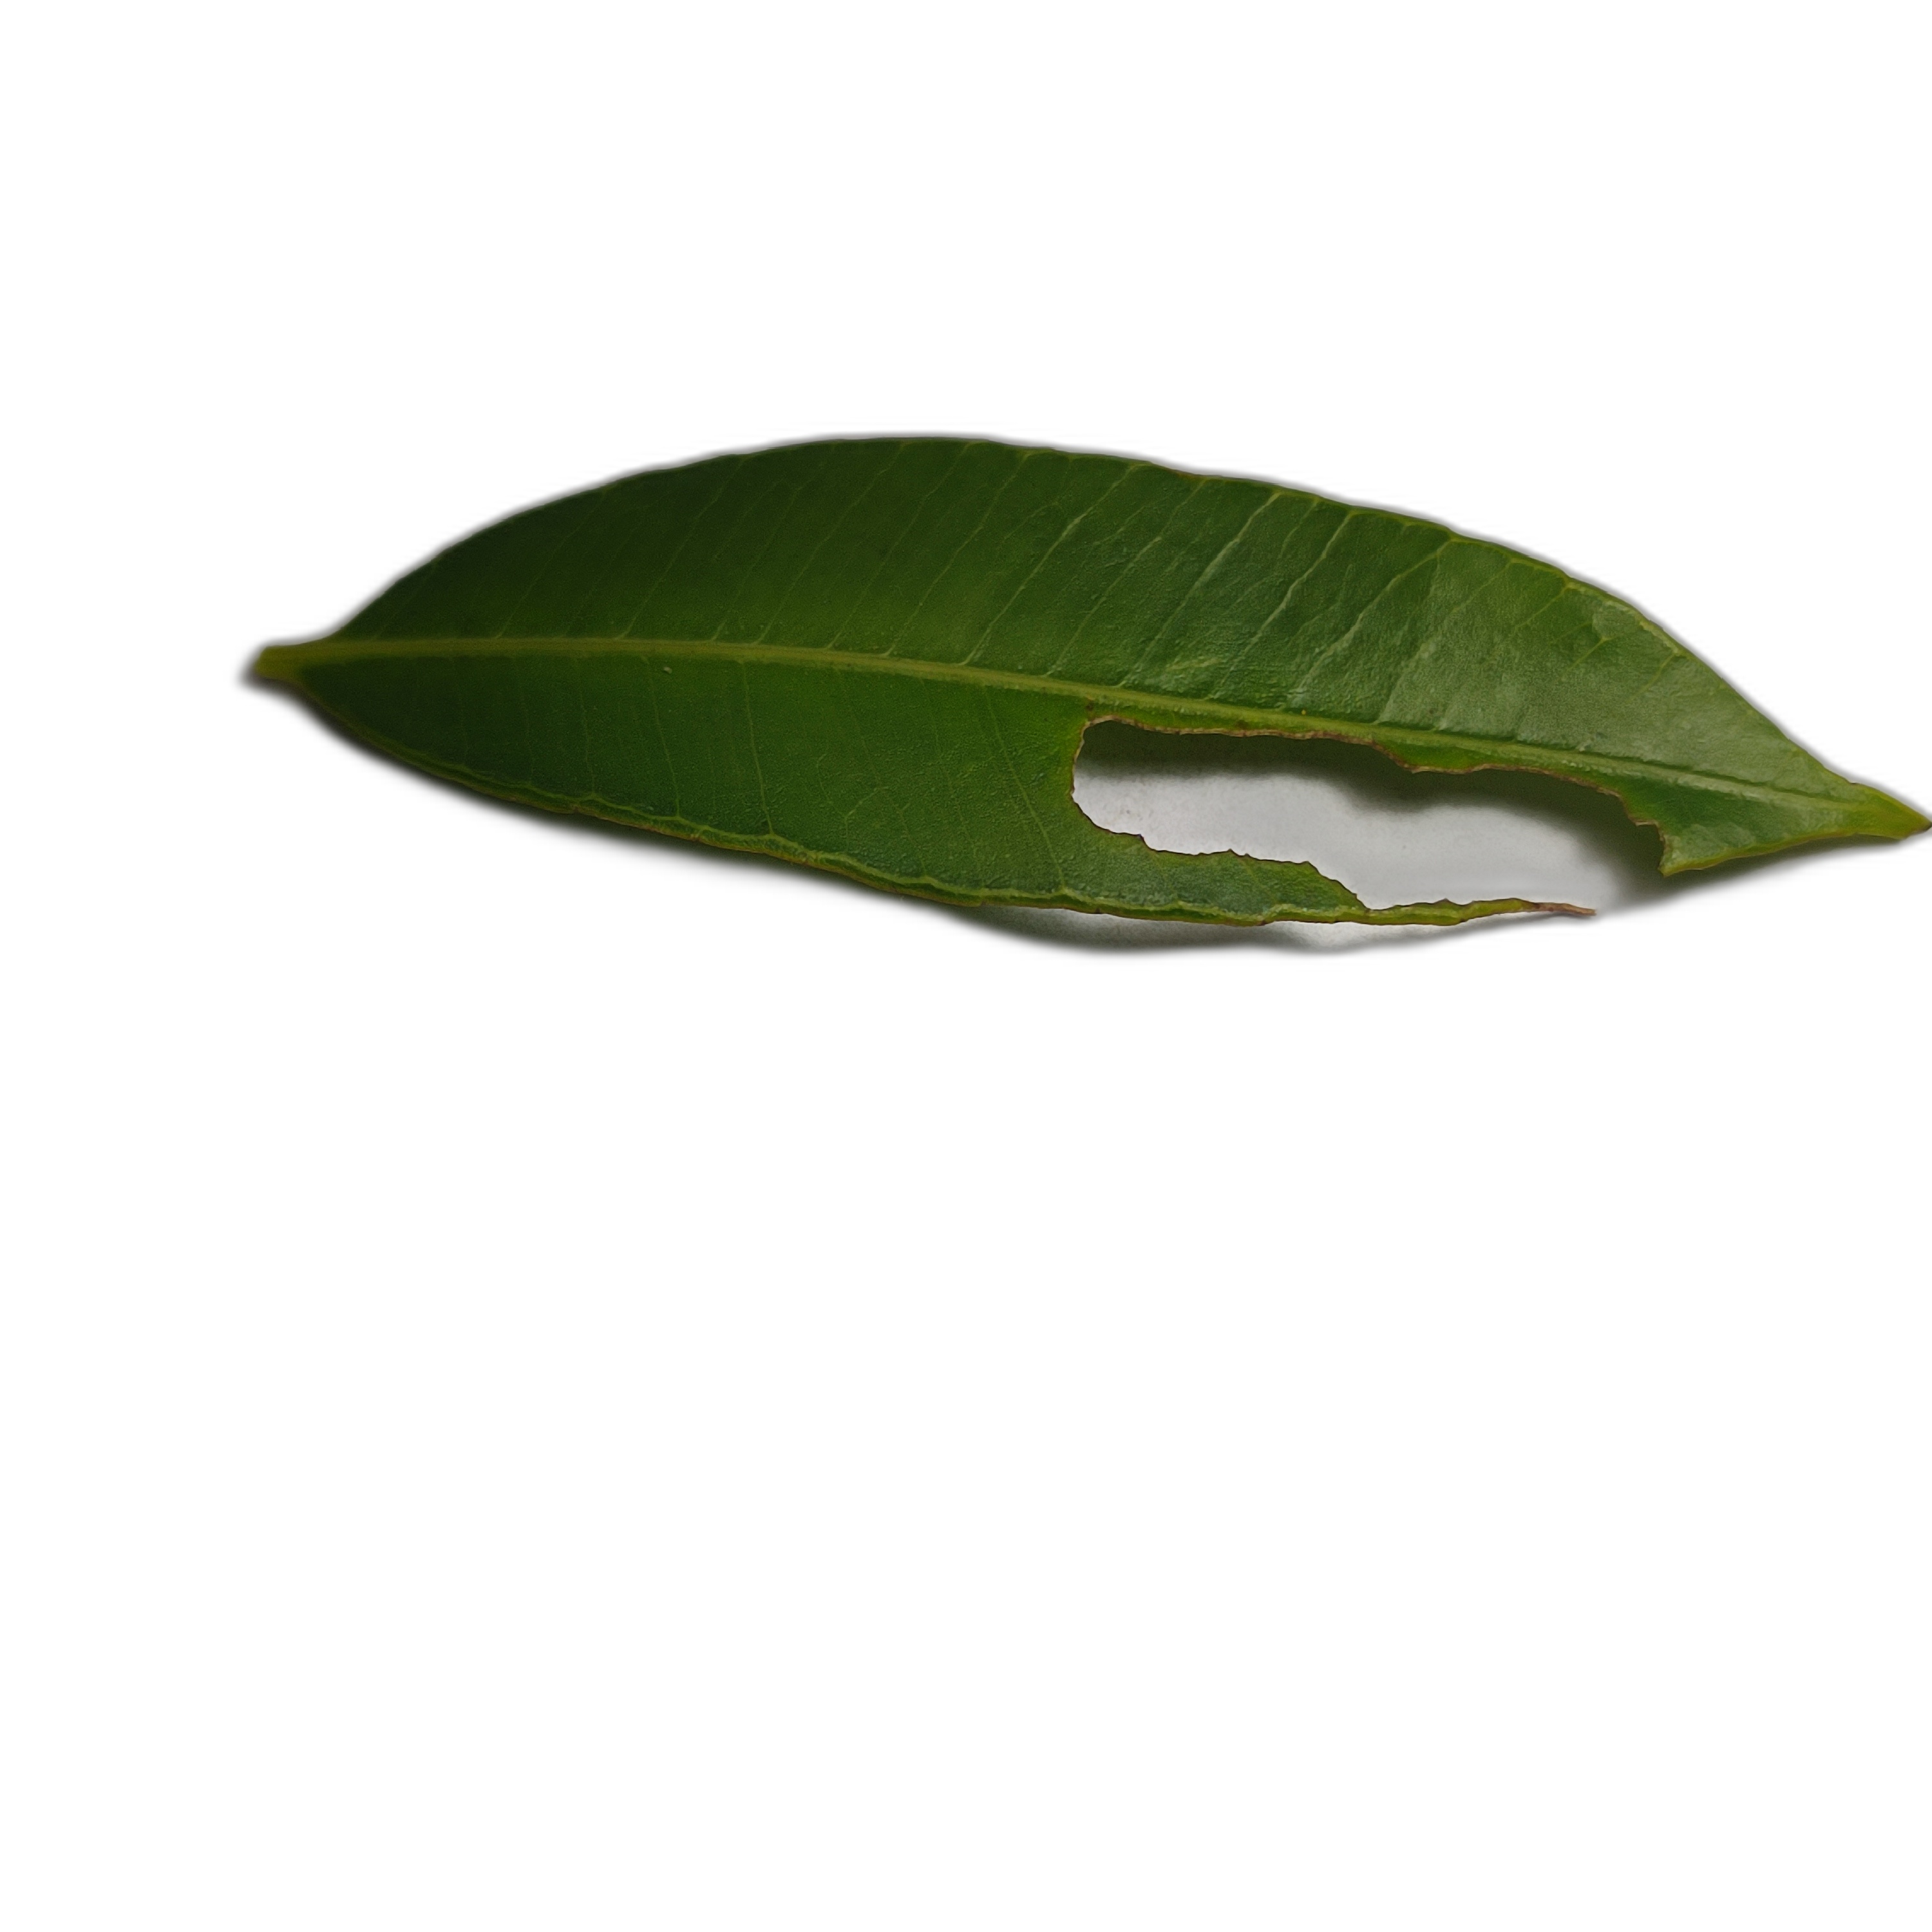
Label: not_healthy